Blasket Islands

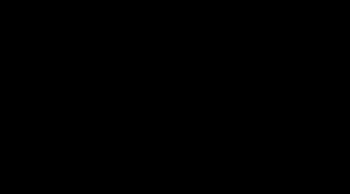
Map of the Blasket Islands as published in "The Islandman" by Tomás Ó Criomhthain

The Blasket Islands are an important breeding site for grey seals in Ireland and have at least 13 species of breeding seabird. The islands and the surrounding waters are designated by the European Environment Agency as a Natura 2000 special area of conservation and five of the islands (not Great Blasket Island) are also designated as a special protected area. The islands have also been designated an Important Bird Area (IBA) by BirdLife International because they support breeding populations of several species of seabirds.